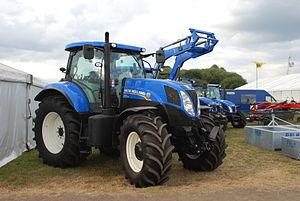
Vue de la foire agricole de Battice, le 31 août 2013.